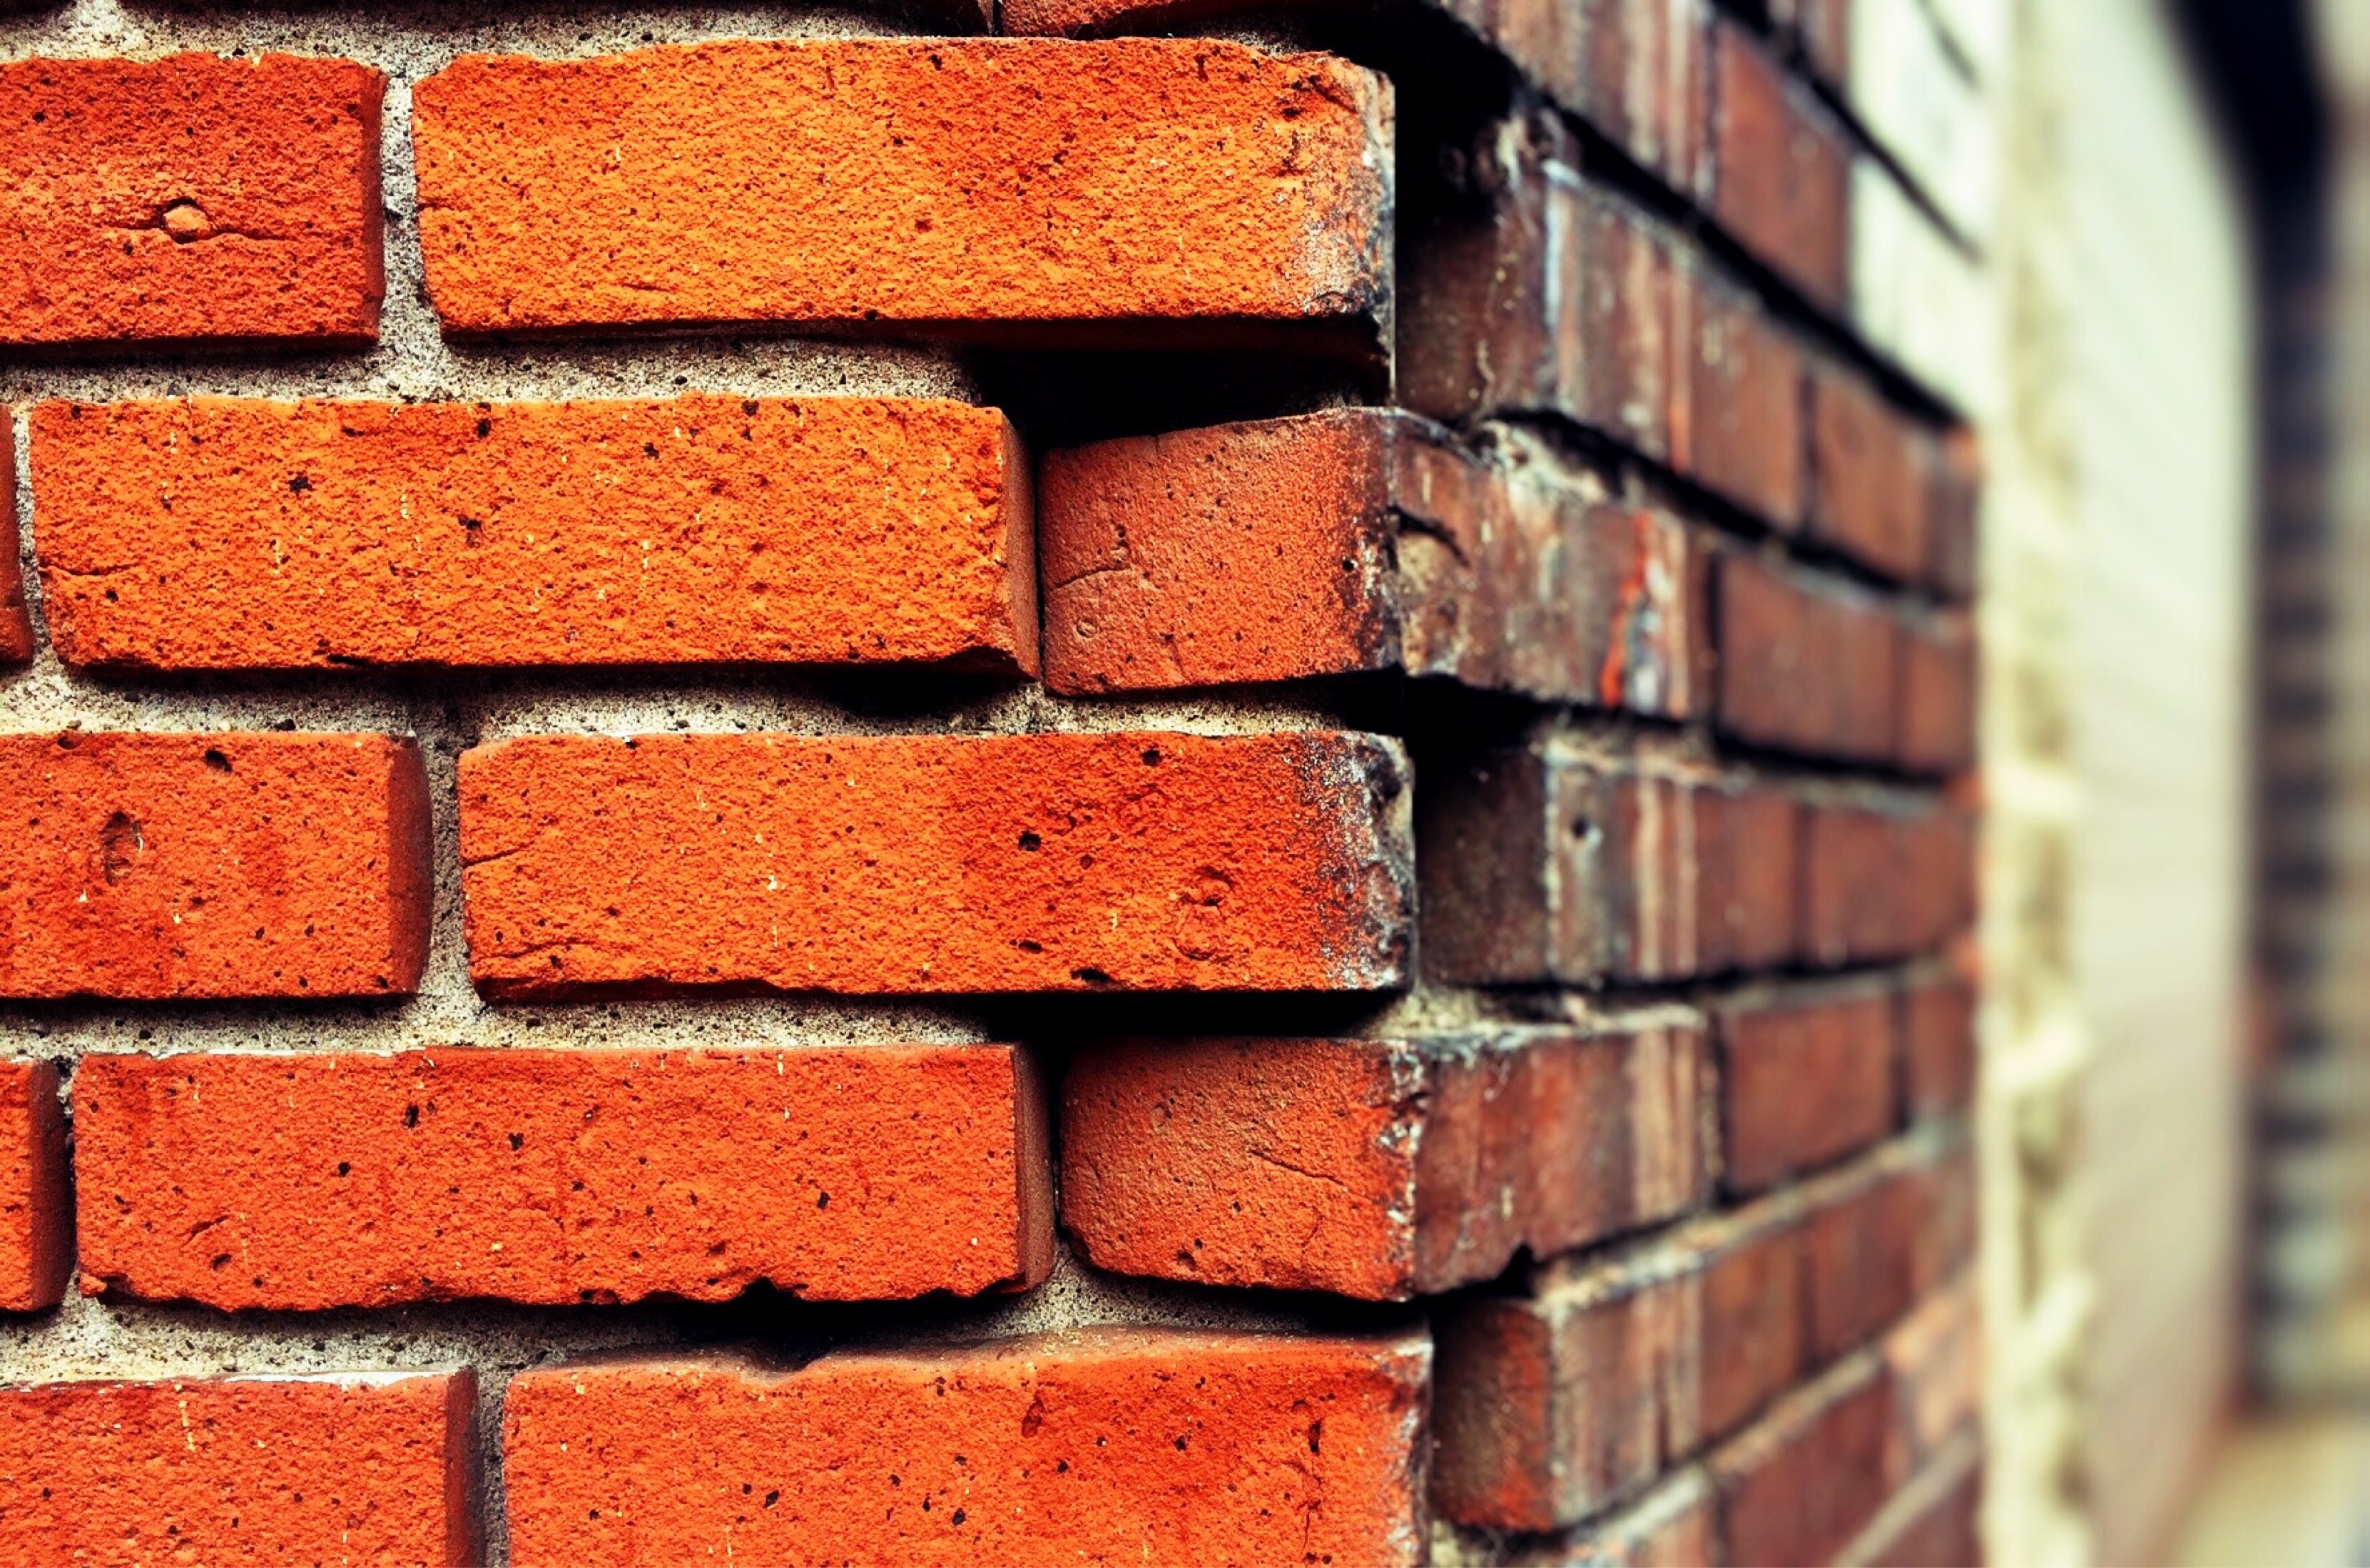
architecture, structure, wood, building, urban, wall, red, brick, material, brick wall, brickwork